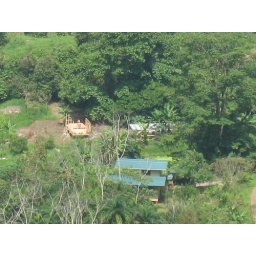
View of Fuente Verde and some of the construction happening right now. View shows green roof of completed home and in progess homesite